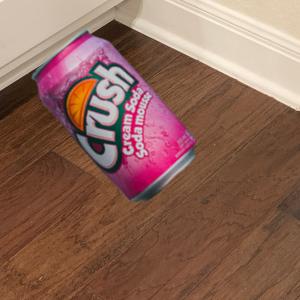
Label: cans